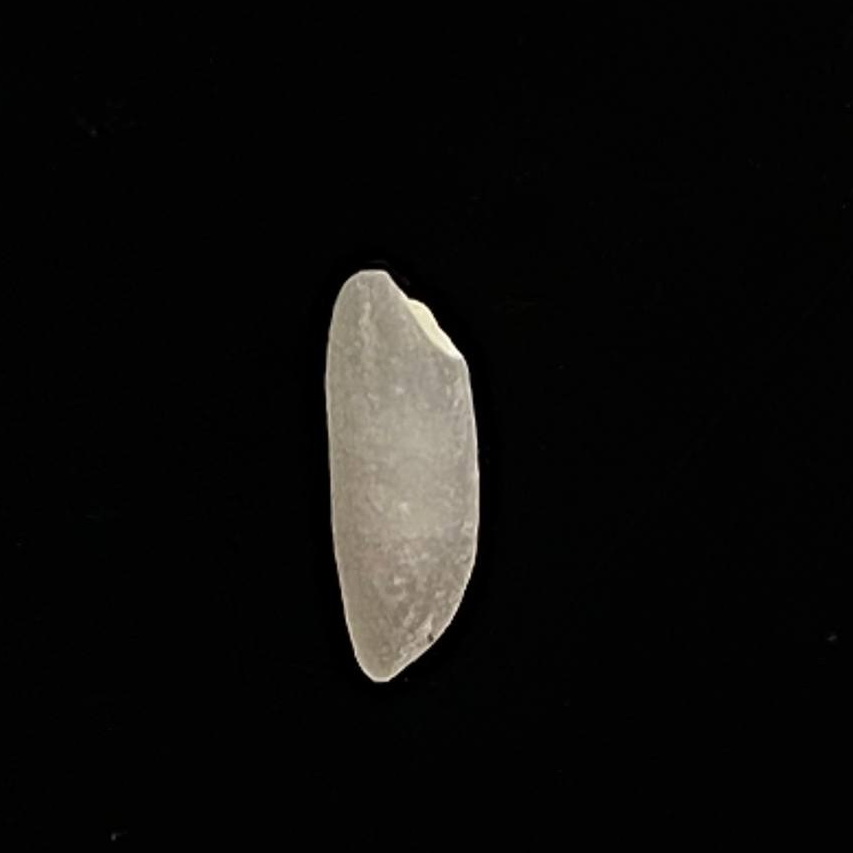
Rice variety: Katari_Polao